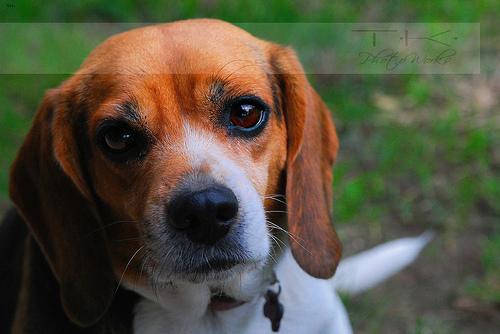
Breed: beagle